Maurice Arnold

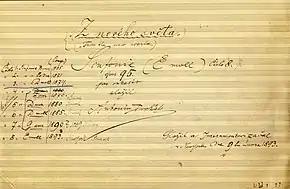
The title page of the autograph score of Dvořák's ninth symphony, 1893

African American composers such as Maurice Arnold, Will Marion Cook and Harry Burleigh applied Dvořák's command of using Creole folk music, spirituals, plantation work songs, and popular music as a basis for the formation of a new American nationalist musical sound. Clara Gottschalk (the pianist, composer Louis Moreau Gottschalk's sister) wrote in the preface to her 1902 arrangements of "Creole songs," "if as Dr. Dvořák has claimed there is in time to be a native school of American music based on the primitive musical utterances of the red man and the black man these negro melodies are historical documents of some interest."